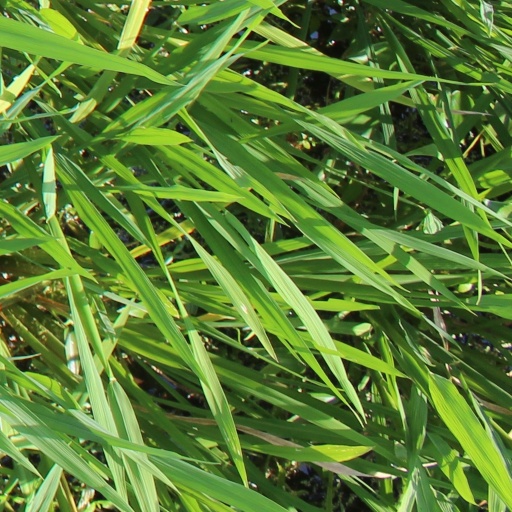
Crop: rice